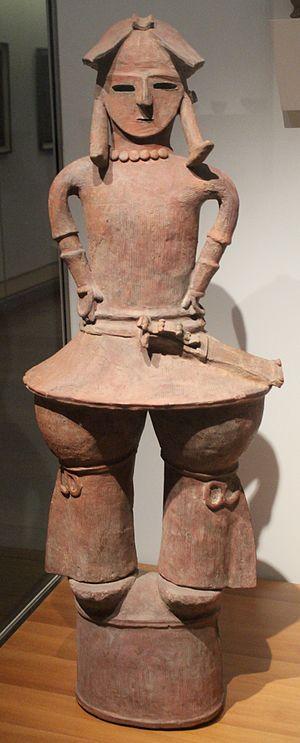
Homme armé (Haniwa) terre cuite, VIème siècle - Achat 1952, MA 1338.
Les haniwa sont des terre cuites funéraires japonaises. On les a retrouvés sur de nombreuses tombes de la période Kofun, du IIIᵉ siècle au VIIᵉ siècle. Le mot kofun désigne en japonais le type de tertres funéraires, souvent « en trou de serrure » mais aussi rond ou carré, qui apparait dans la seconde moitié du IIIᵉ siècle et disparait au cours du VIIᵉ siècle.